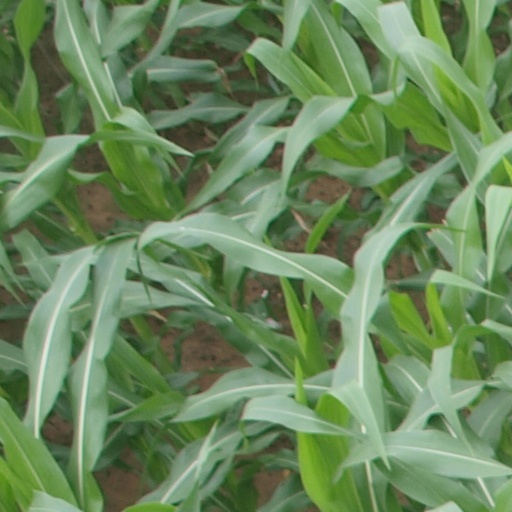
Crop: maize; corn